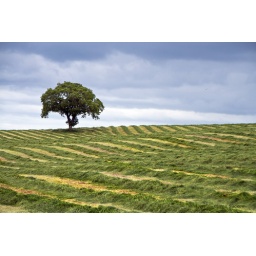
The stripes in the field with the lone tree caught our attention on our way from Pitmedden Garden to Aberdeen.